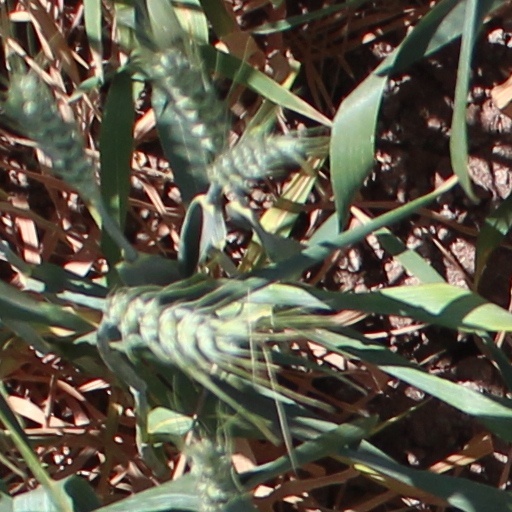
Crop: wheat